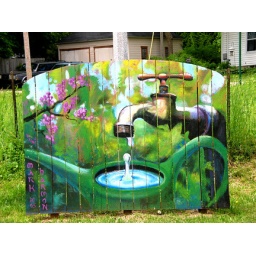
One of the many pieces of public art along the community garden/bike trail across the street from my sister's house in Madison